Artemis II

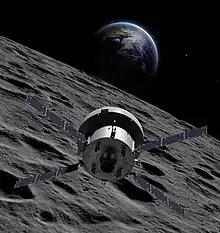
Artist's rendition of the Orion spacecraft in lunar orbit

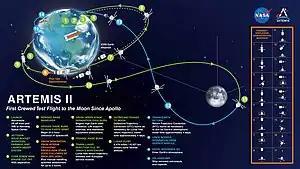
Diagram showing the planned objectives of the Artemis II mission

On 11 February 2023, NASA rotated the Artemis II core stage's engine section to a horizontal position, marking the final major milestone before integration with the rest of the vehicle. On 20 March, the engine section was mated with the core stage in Building 103 at the Michoud Assembly Facility in New Orleans. NASA initially expected to deliver the completed core stage to Kennedy Space Center (KSC) in summer 2023, but by May, the timeline had shifted to late fall 2023.